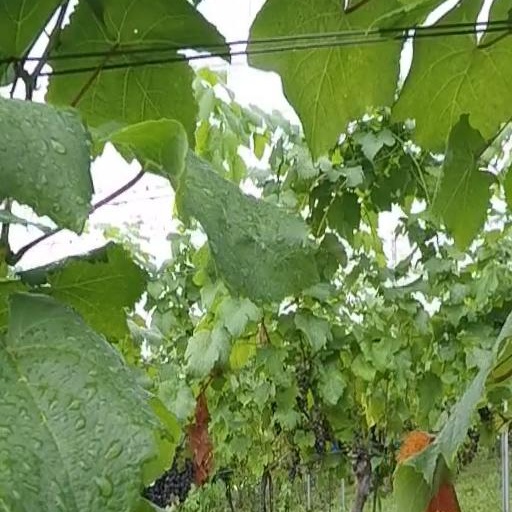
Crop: grape